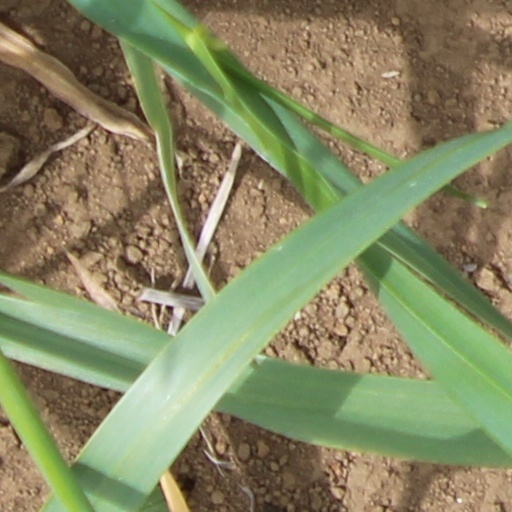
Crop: wheat